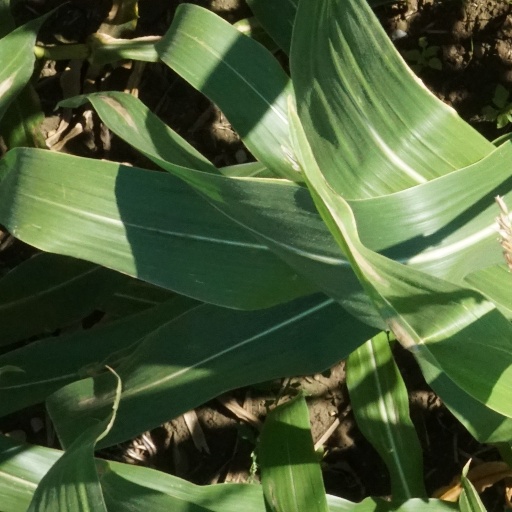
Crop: maize; corn